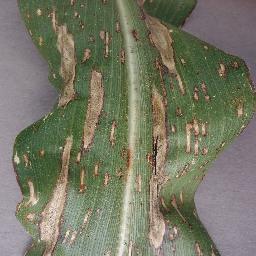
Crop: corn
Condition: (maize)_northern_blight